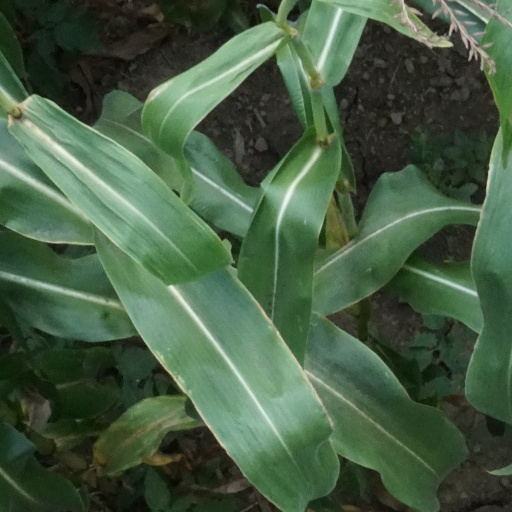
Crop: maize; corn